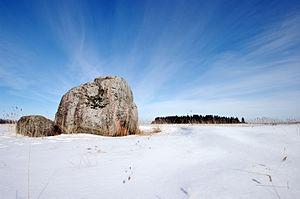
La péninsule de Pärispea, estonien : Pärispea poolsaar, est une péninsule d'Estonie située sur la côte du golfe de Finlande